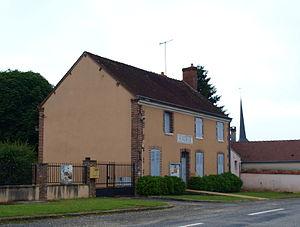
La Chapelle-Saint-Sépulcre (Loiret, France)
La Chapelle-Saint-Sépulcre est une commune française, située dans le département du Loiret en région Centre-Val de Loire.